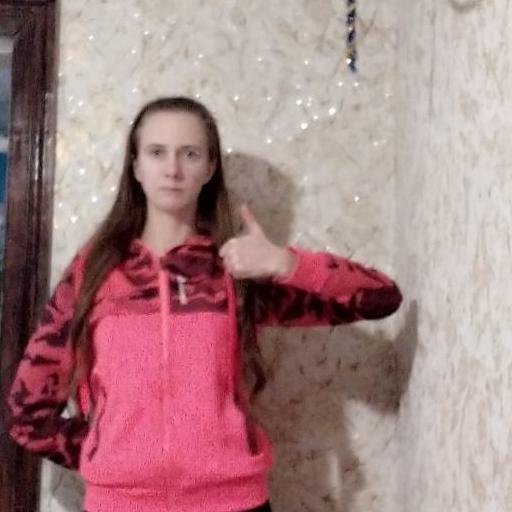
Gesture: like